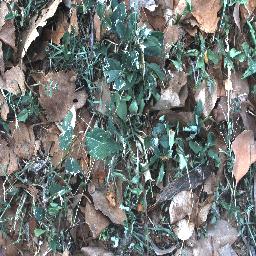
Label: negative